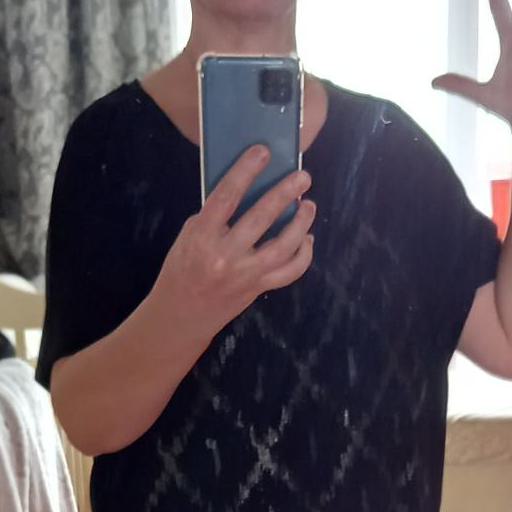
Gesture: no_gesture